History of the Royal Canadian Air Force

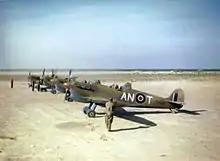
Mark VC Spitfires of No. 417 Squadron RCAF at Goubrine, Tunisia, May 1943

No. 6 Group lost 100 bombers in air raids over Germany, suffering a 7% loss ratio. Morale suffered because of the heavy losses, with many bombers became unserviceable, failed to take off or returned early. On the night of 20 January 1944, 6 Group was ordered to bomb Berlin. Of the 147 bombers ordered to bomb Berlin, 3 could not take off, 17 turned back over the North Sea, and nine were shot down. The next night, when 125 bombers were ordered to strike Berlin, 11 failed to take off, 12 turned back and 24 were shot down over Germany. The losses together with the morale problems were felt to be almost a crisis, which led to a new commander for 6 Group being appointed.